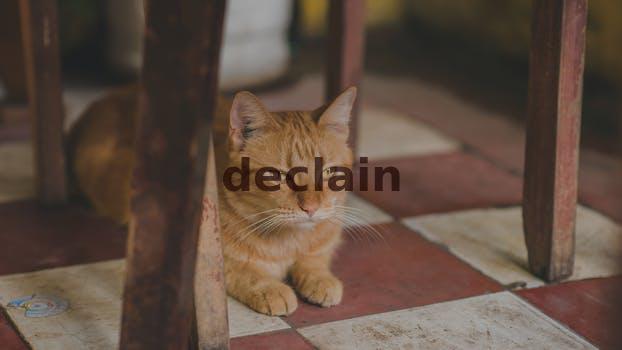
Label: Watermark